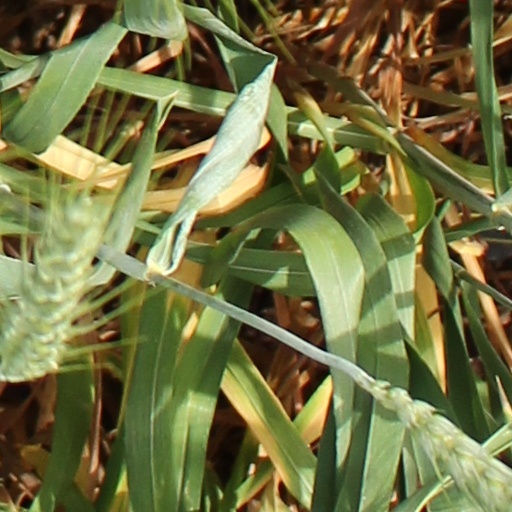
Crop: wheat